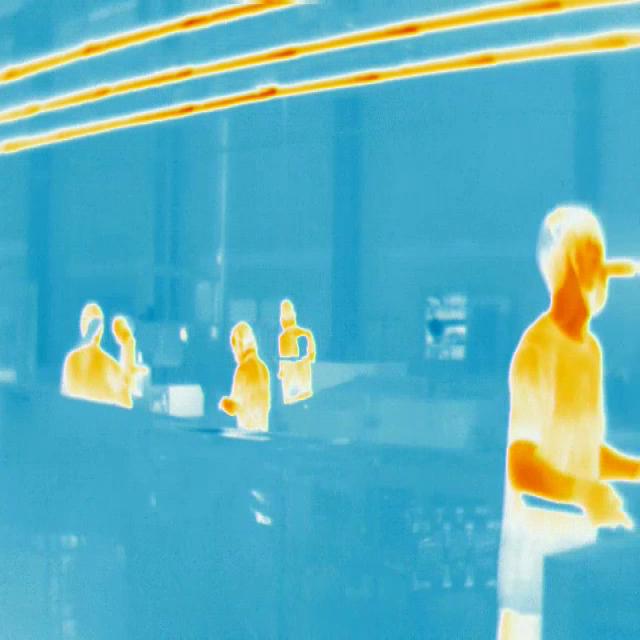
Detected objects:
label: person
label: person
label: person
label: person